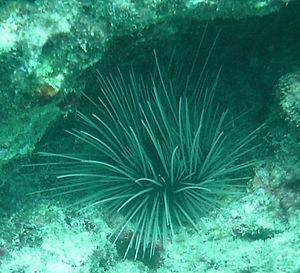
L’oursin-diadème des Antilles, ou « oursin noir [des Antilles] » ou « oursin à longues épines » est une espèce d'oursin régulier tropical de la famille des Diadematidae, caractérisé par des épines exceptionnellement longues.